Los Dominicos Village

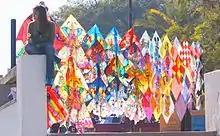
Kites in Los Dominicos

In the near 200 stores can be found all kinds of traditional goods, including leather work,wool, wood craft, sculptures, paintings, copper cookware, fine jewellery, pets, flowers, medicinal herbs, Chilean plants (as well as some foreign plants such as bonsais), and also some traditional foods such as typical Chilean empanadas and Pastel de choclo.